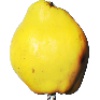
Label: quince